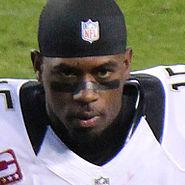
Age: 28